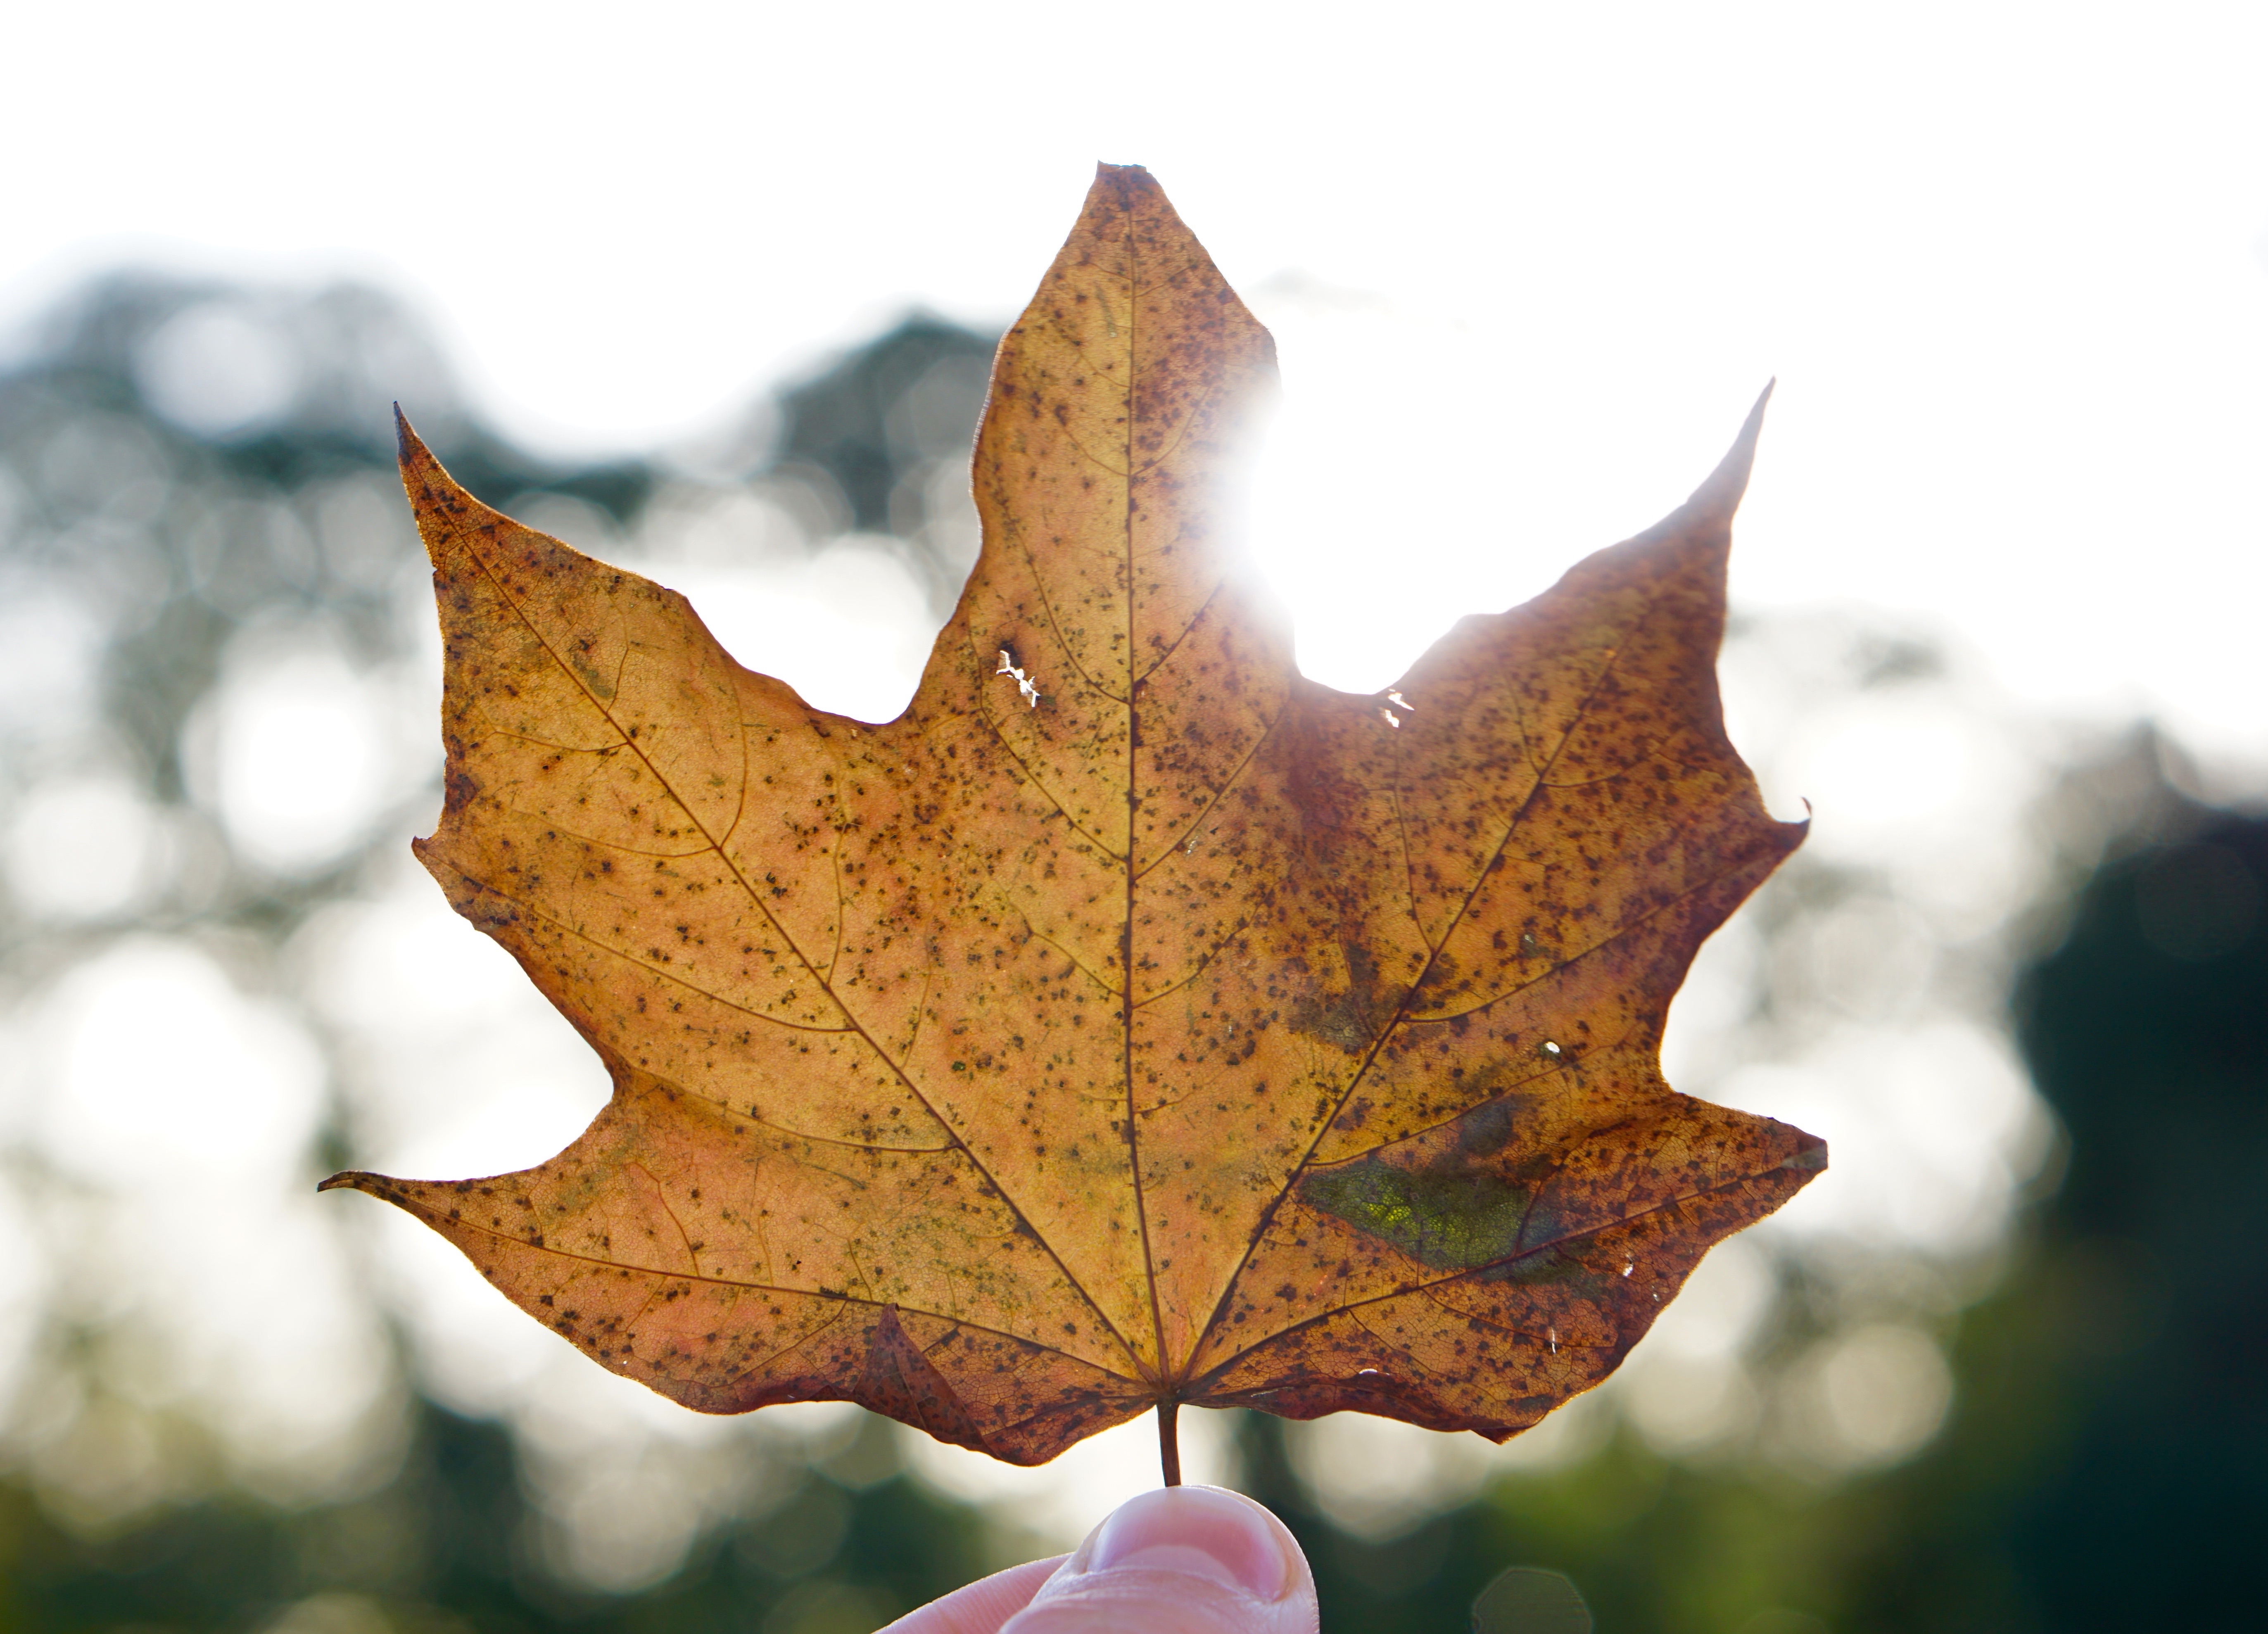
tree, branch, plant, leaf, flower, autumn, botany, flora, season, maple tree, maple leaf, close up, oak, macro photography, flowering plant, plant stem, woody plant, land plant